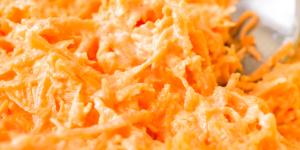
ensalada de zanahoria palmito y choclo